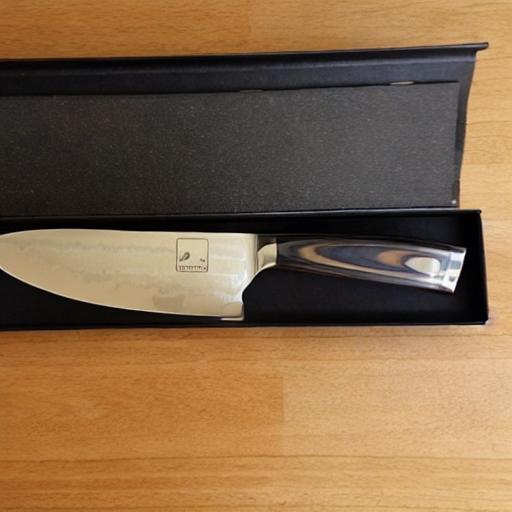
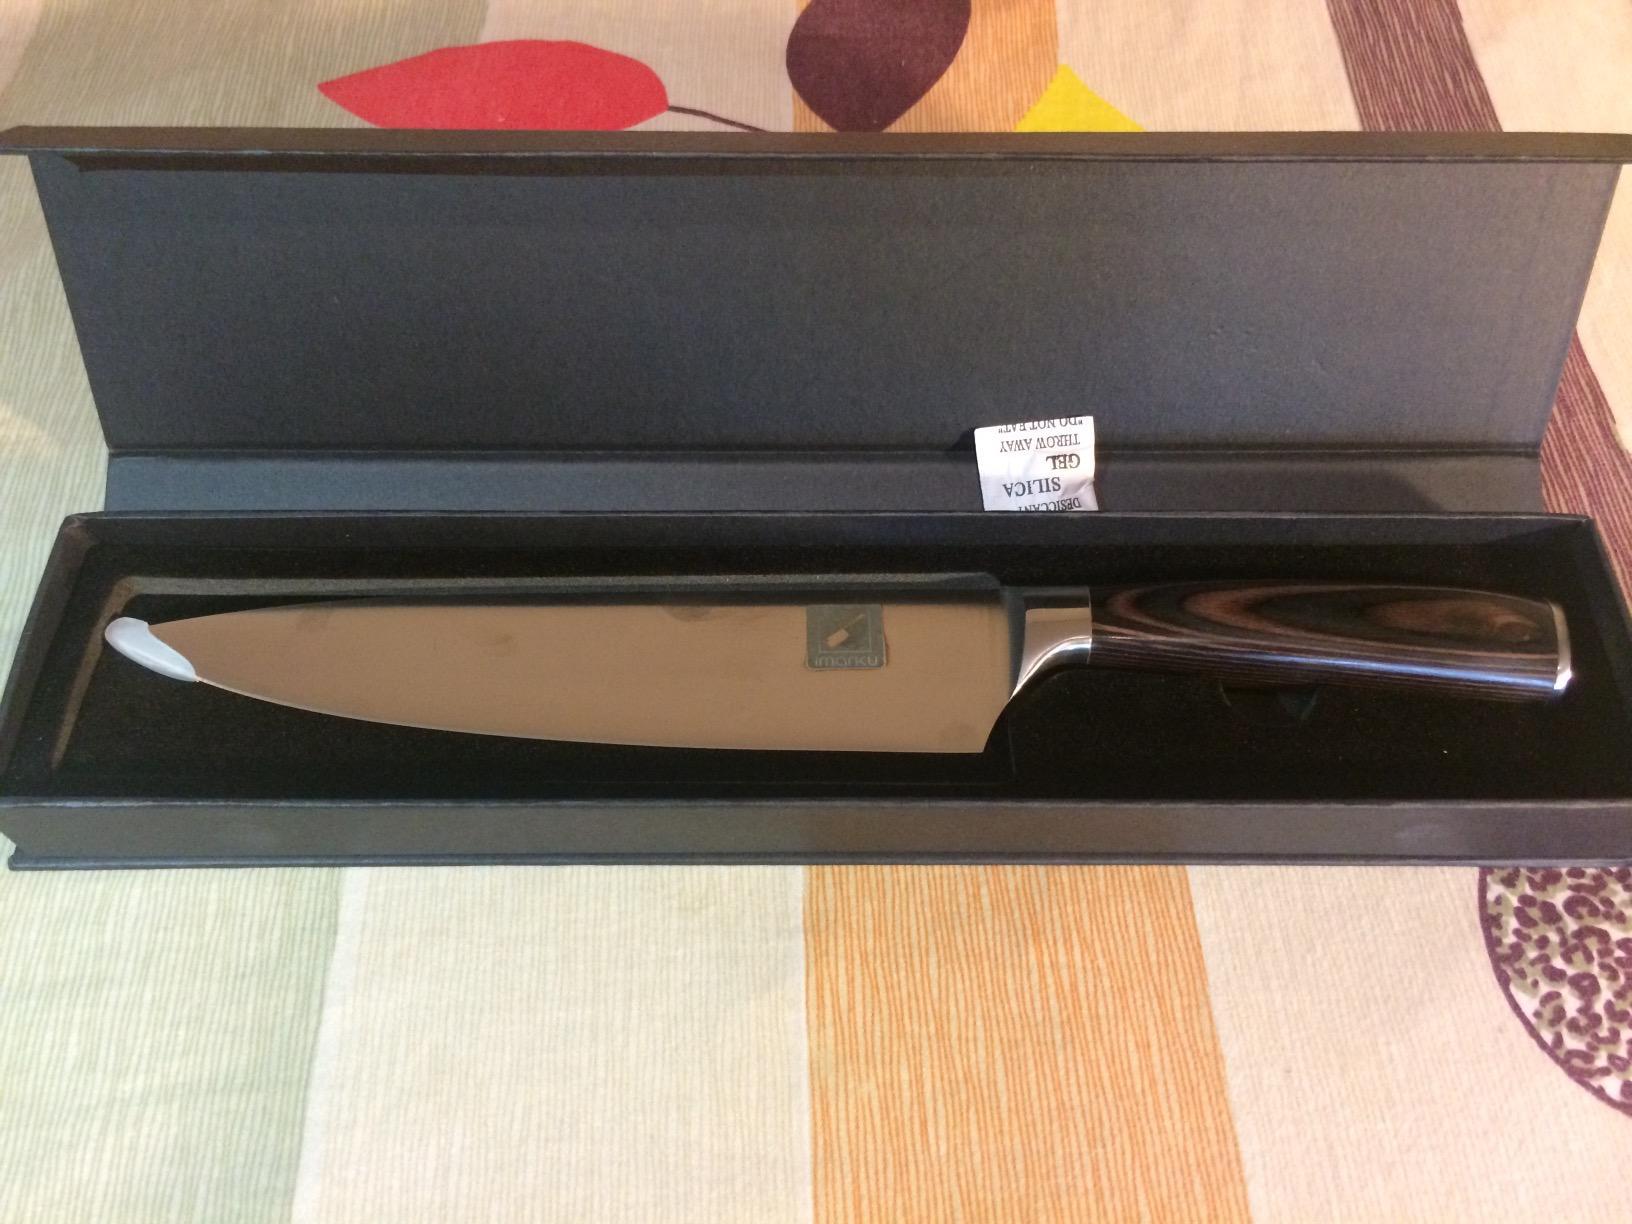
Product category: items_knife
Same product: no